Utoro, Uji

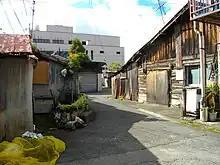
A view of the village (2009)

The citizens and government of South Korea ended up playing a significant role in improving the conditions in Utoro. The first report on Utoro appeared in "The Hankyoreh" in 1990. The issue reached national attention by 2004.